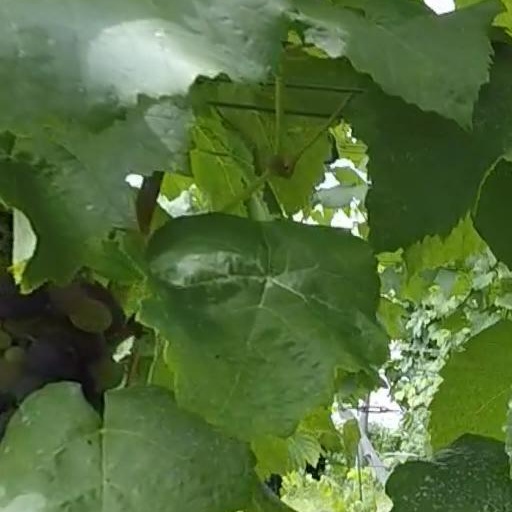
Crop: grape